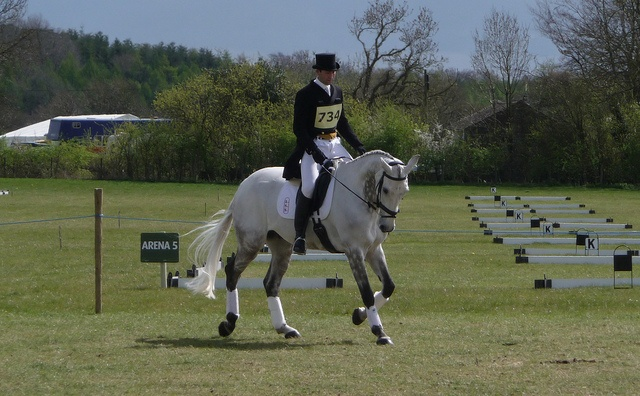
A jock riding a horse on the training field.
an equestrian riding a horse on a field
A person on horse in a grass field.
A man sitting on a white horse wearing the number 734 on his shirt.
A person riding on the back of a white horse.